Jerry Robinson

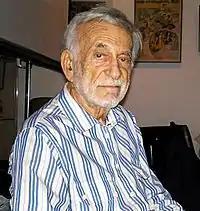
Robinson in New York City in 2006

Robinson never saw himself only as a comic-book artist. In the 1950s, he started drawing cover illustrations for "Playbill" and tried his hand at political sketches, producing what he considered his best work: "I did 32 years of political cartoons, one every day for six days a week. That body of work is the one I'm proudest of. While my time on Batman was important and exciting and notable considering the characters that came out of it, it was really just the start of my life."